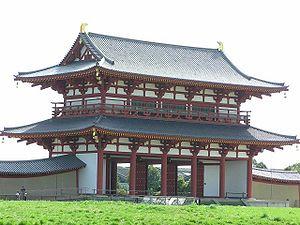
Le suzakumon est la porte principale construite au centre de l'extrémité sud des palais impériaux japonais dans les capitales anciennes de Fujiwara-kyō, Heijō-kyō et plus tard Heian-kyō. Son emplacement suit les exigences de l'ancien modèle chinois des palais de l'époque où Suzaku, l'oiseau vermillon, est le gardien du Sud.
Le palais Heijō à Nara, est le palais impérial du Japon, durant la plus grande partie de l'époque de Nara. Le palais est situé à l'extrémité nord de la capitale, Heijō-kyō. Les vestiges du palais et ses environs sont inscrits au patrimoine mondial de l'UNESCO en 1998 avec un certain nombre d'autres bâtiments de la zone au titre de monuments historiques de l'ancienne Nara.